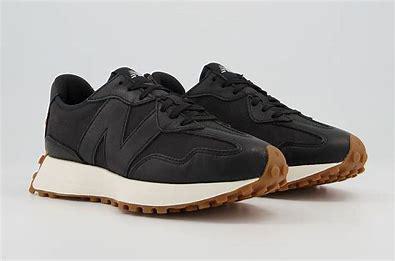
Brand: New
Model: Balance New Balance 327